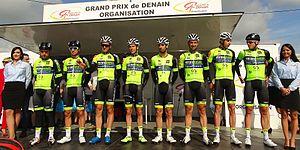
Reportage réalisé le jeudi 13 avril à l'occasion du départ et de l'arrivée du Grand Prix de Denain 2017 à Denain, Nord, Nord-Pas-de-Calais-Picardie, France.
La saison 2017 de l'équipe cycliste WB-Veranclassic-Aqua Protect est la septième de cette équipe, la première en tant que formation continentale professionnelle.